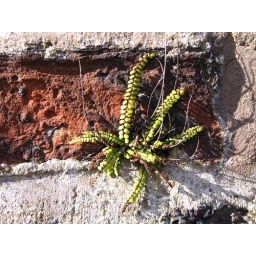
Liverwort growing in brick of garden wall (market garden, formerly the Castle's kitchen garden)